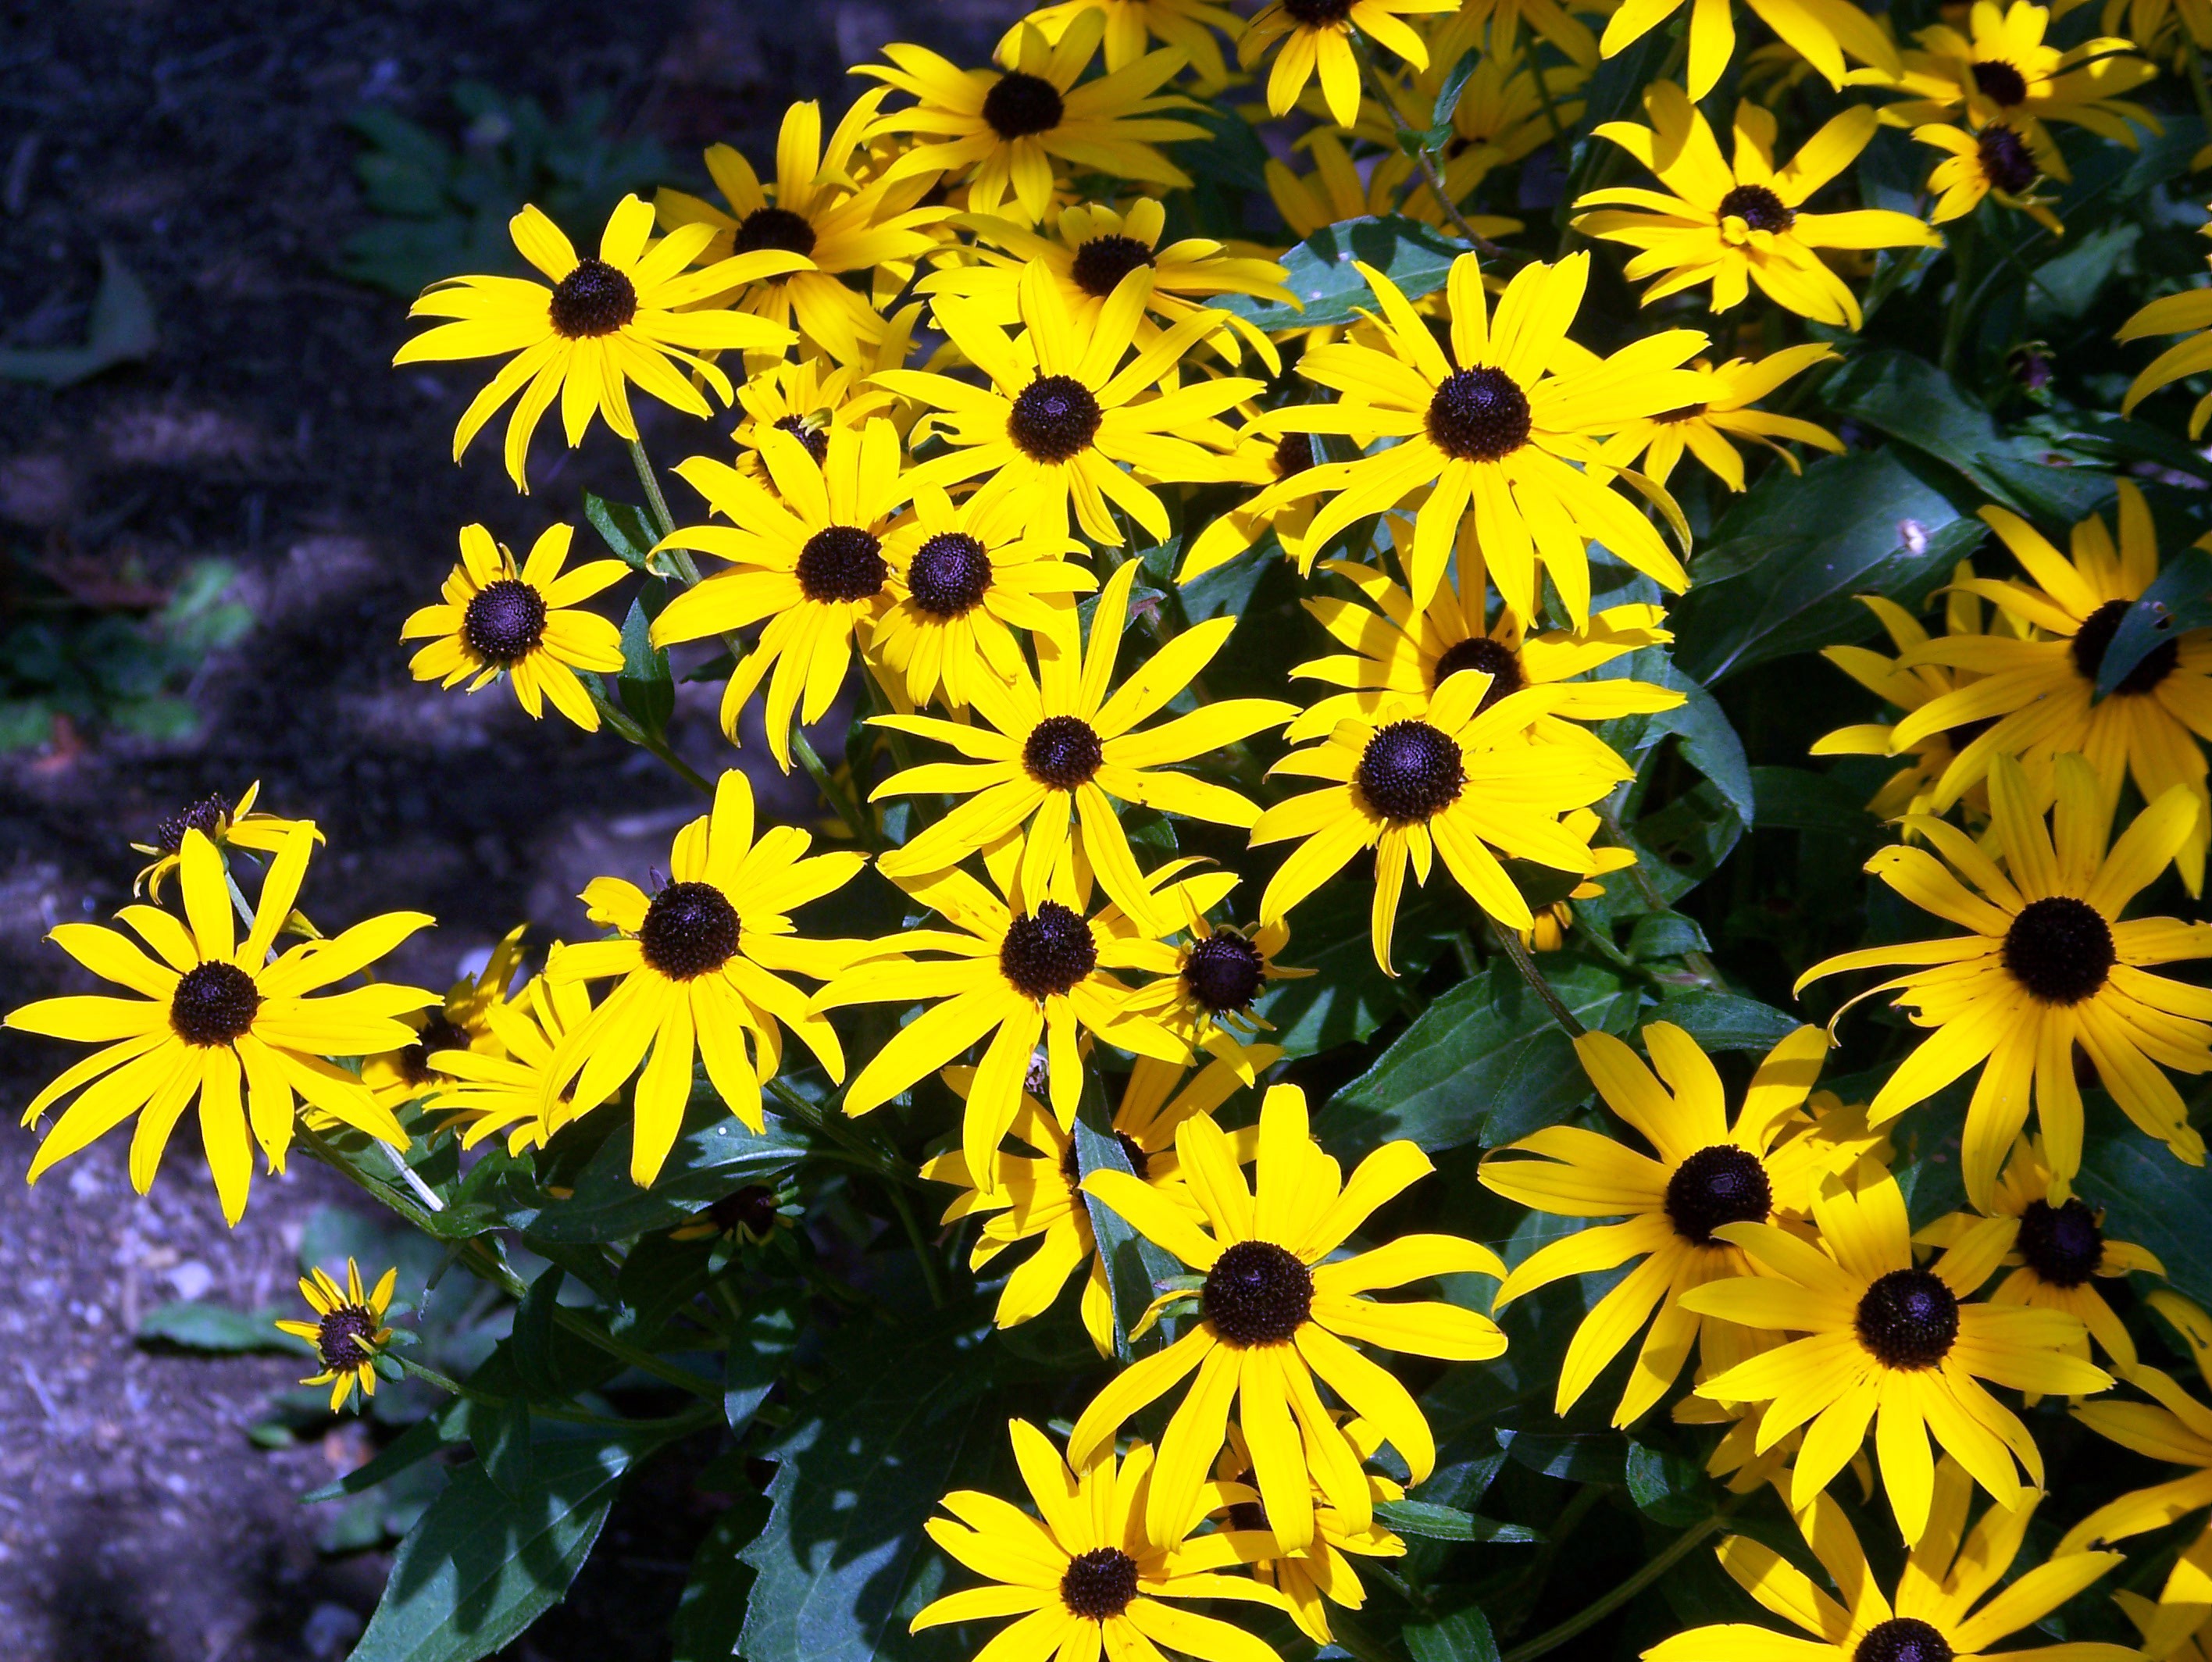
nature, blossom, plant, flower, petal, bloom, floral, green, botany, colorful, yellow, garden, flora, wildflower, flowers, detail, echinacea, flowering plant, daisy family, echinacea paradoxa, land plant, chrysanths